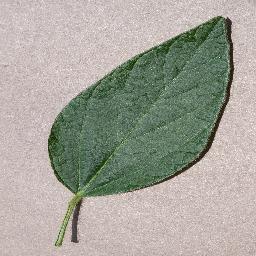
Label: Soybean___healthy